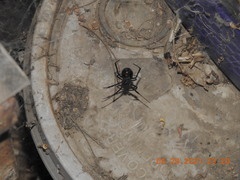
Species: Lactrodectus_hesperus